Tokyo Disneyland

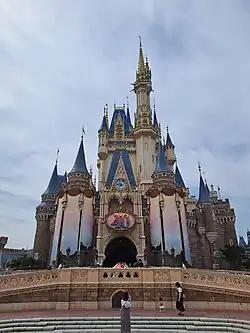
Cinderella Castle, the icon of Tokyo Disneyland, in 2023.

is a theme park at the Tokyo Disney Resort in Urayasu, Chiba Prefecture, Japan, near Tokyo. Its main gate is directly adjacent to both Maihama Station and Tokyo Disneyland Station. It was the first Disney park to be built outside the United States and it opened on April 15, 1983. The park was constructed by WED Enterprises in the same style as Disneyland in California and Magic Kingdom in Florida. It is owned by The Oriental Land Company, which licenses intellectual property from The Walt Disney Company. Tokyo Disneyland and its companion park, Tokyo DisneySea, are the only Disney parks in the world not owned or operated by The Walt Disney Company in any capacity.